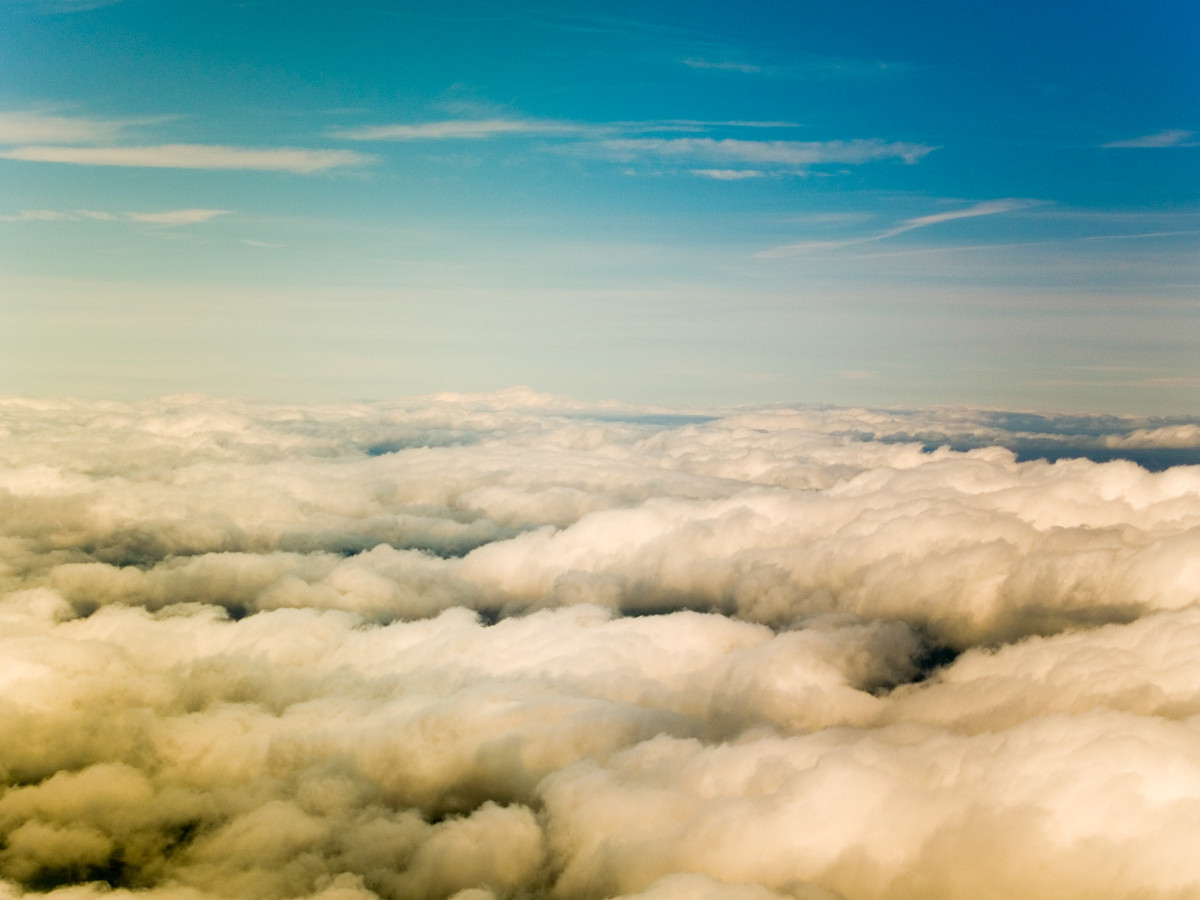
Tags: horizon, cloud, sky, sunlight, morning, dawn, fluffy, heaven, cumulus, plain, meteorological phenomenon, atmospheric phenomenon, atmosphere of earth